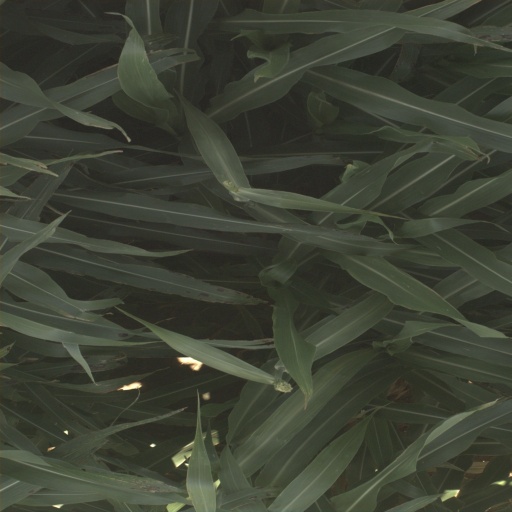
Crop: sorghum